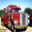
Label: truck